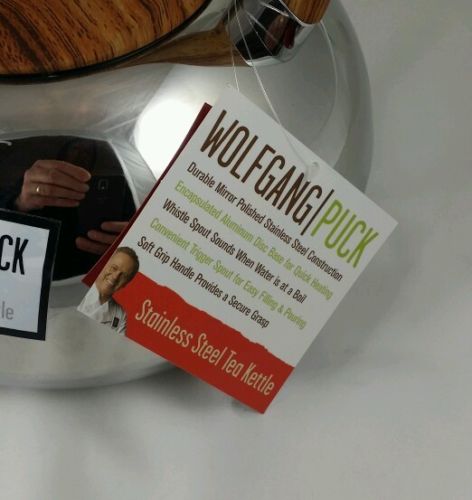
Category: kettle